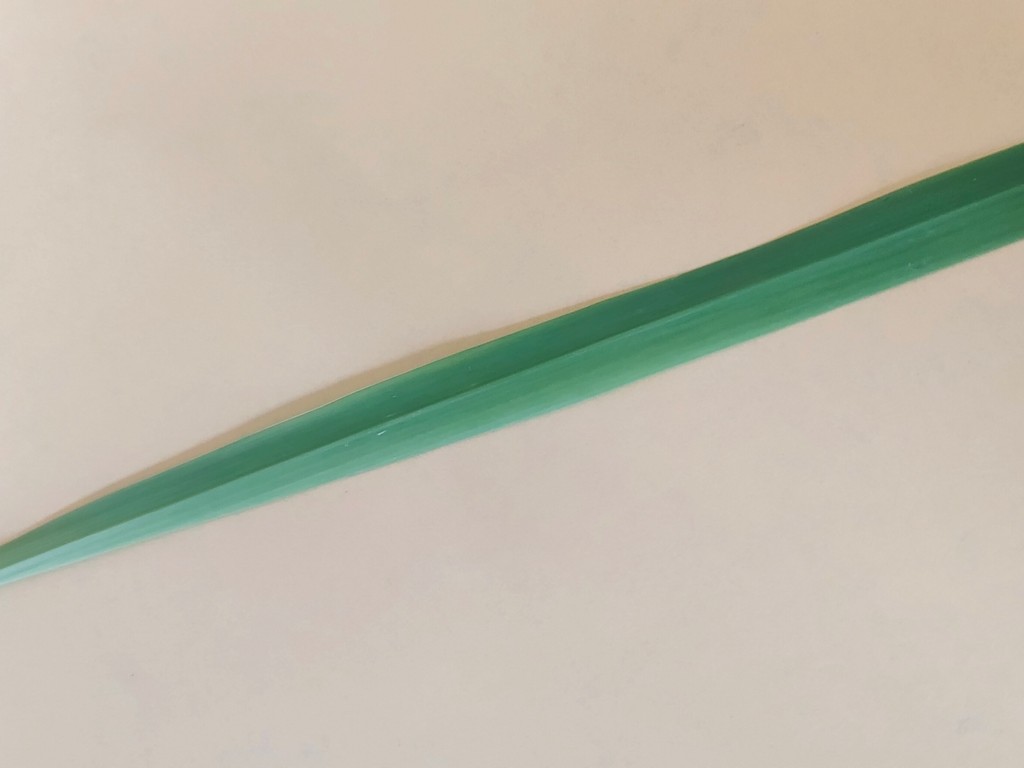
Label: Healthy